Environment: real
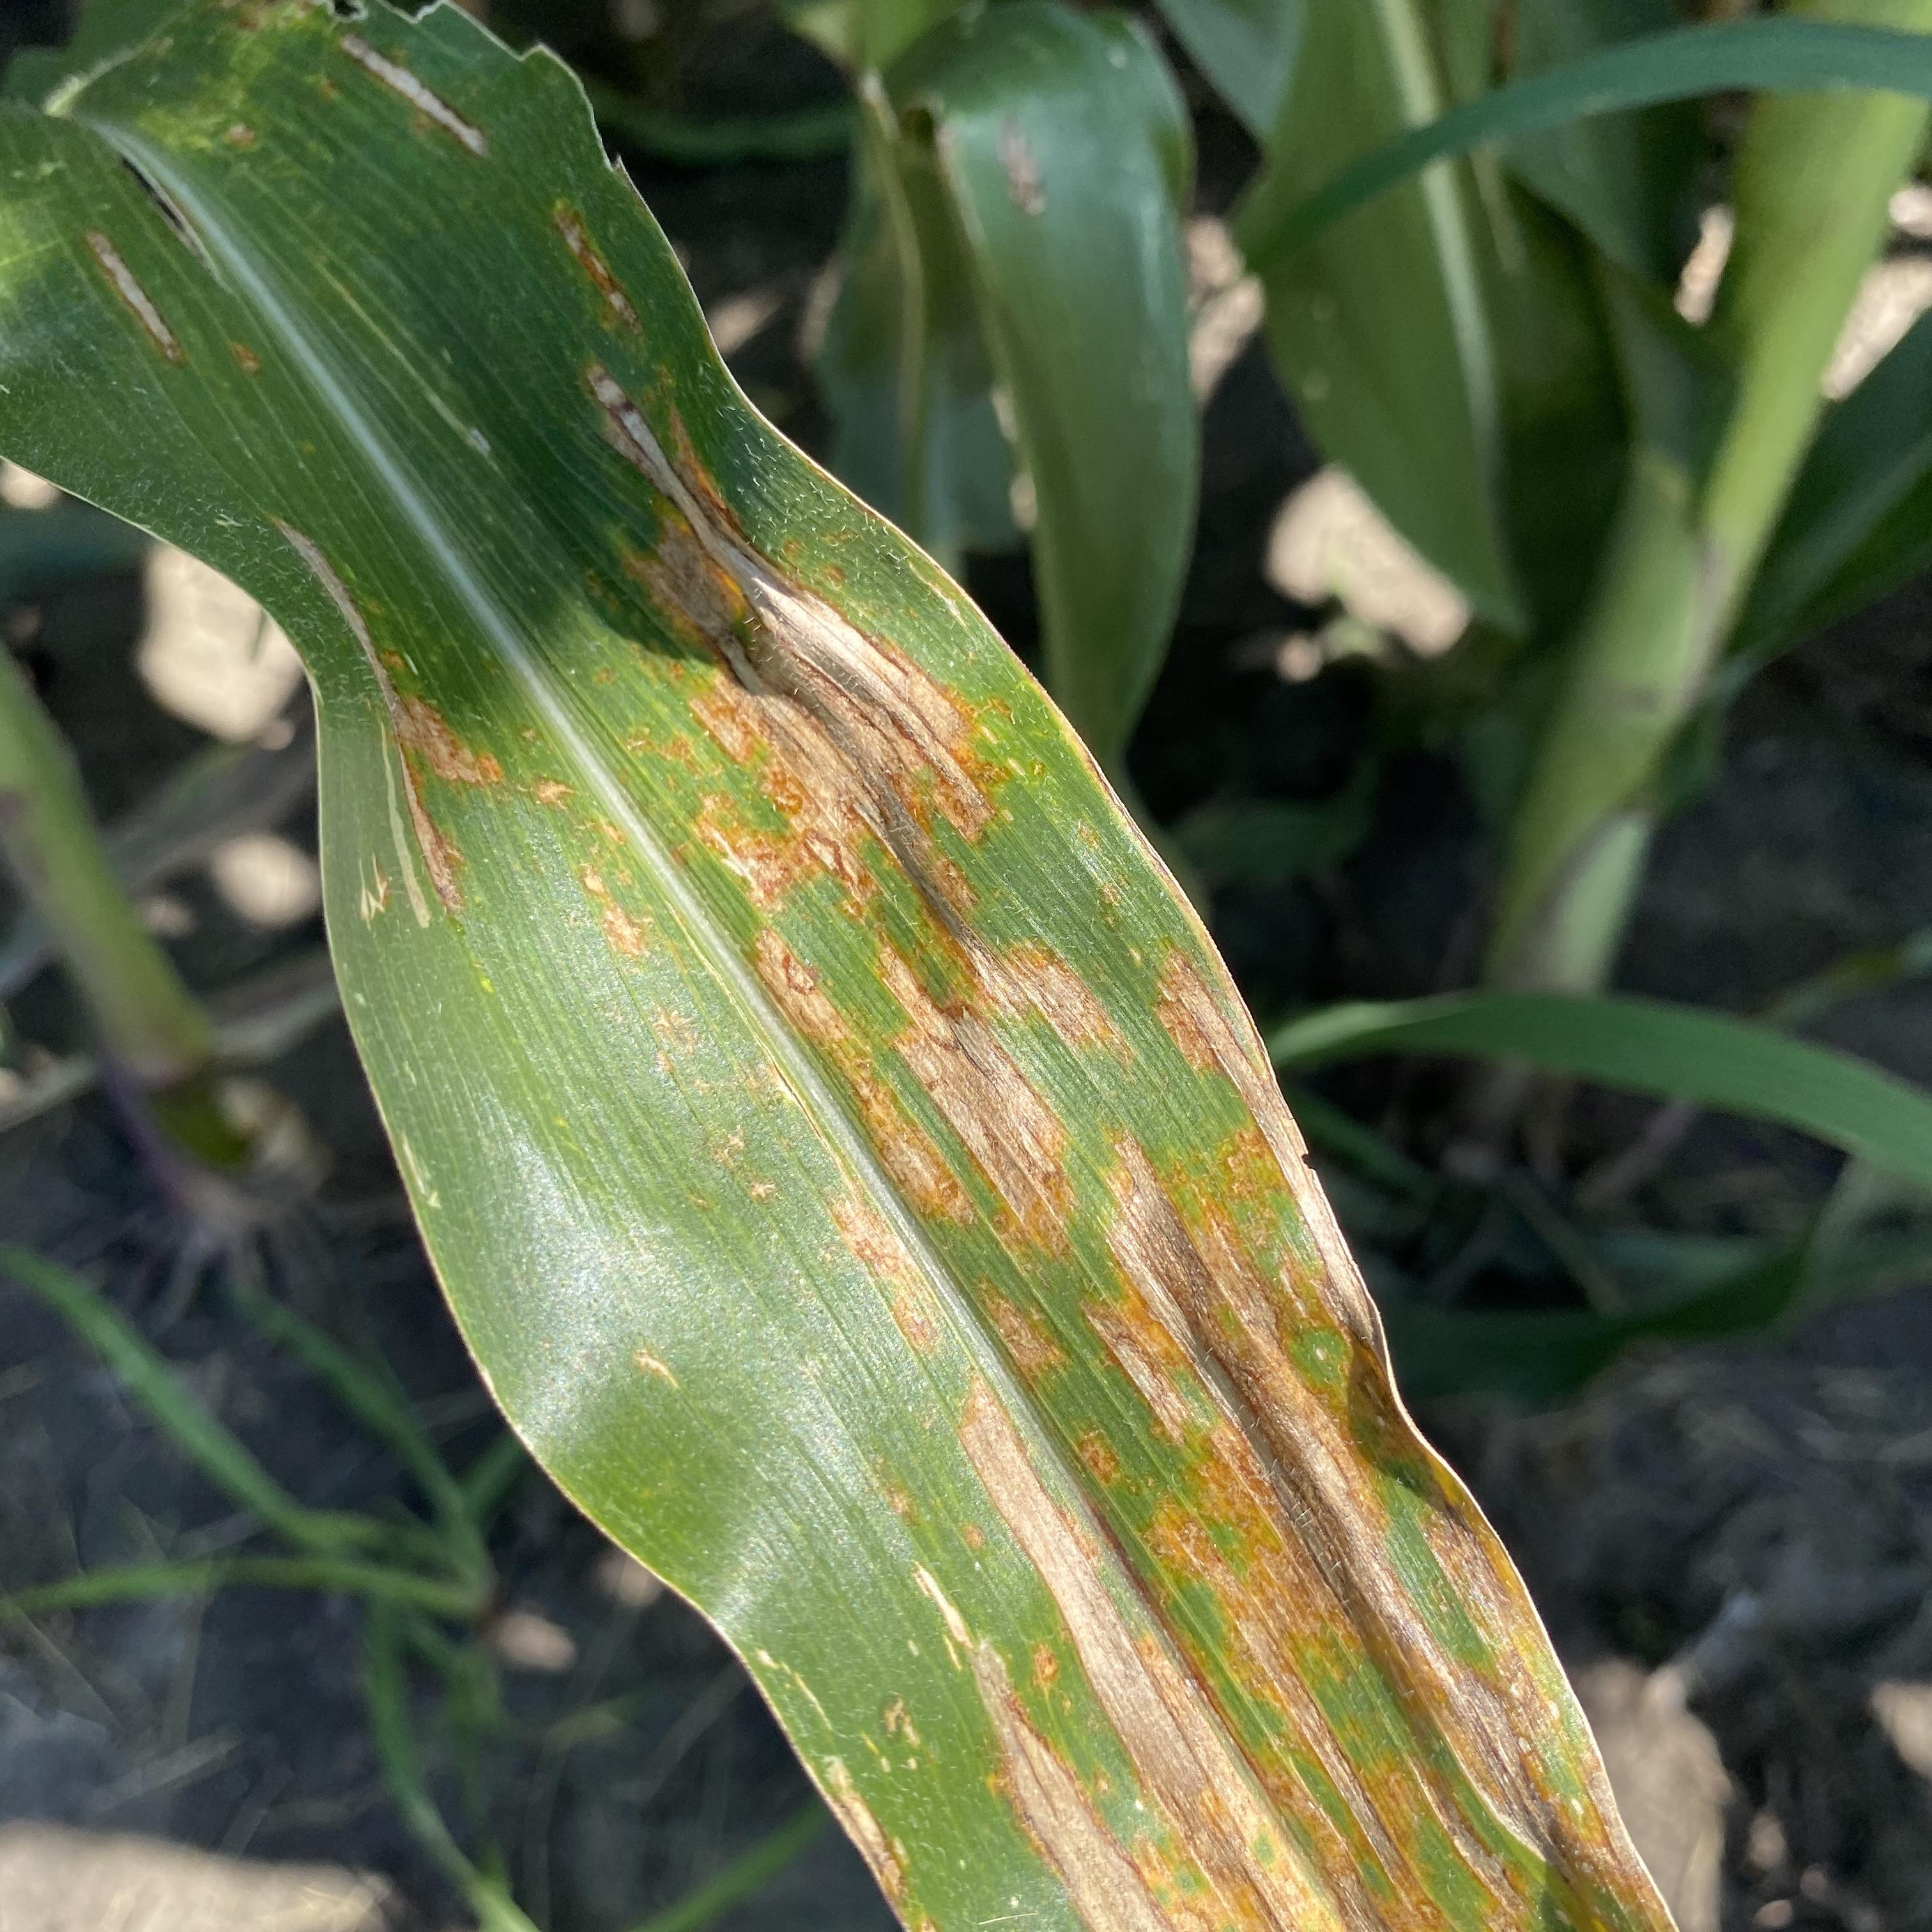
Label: gray_leaf_spot